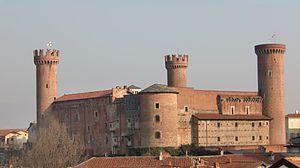
Le château d'Ivrée est un ancien château-fort situé dans le commune d'Ivrée au Piémont en Italie.